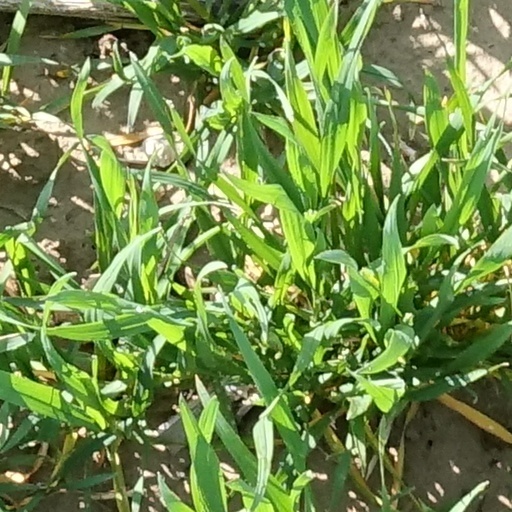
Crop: wheat